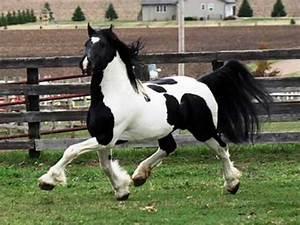
horse